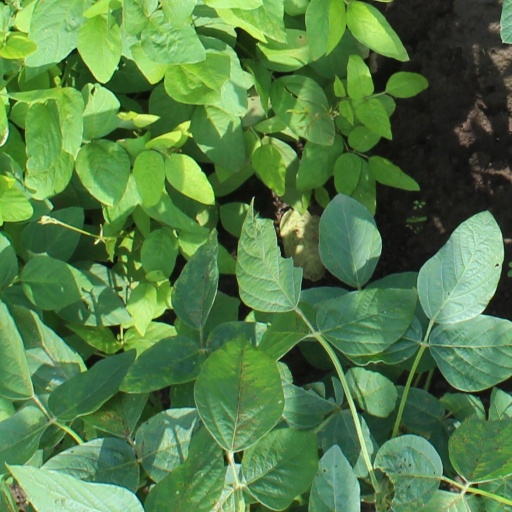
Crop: soybean